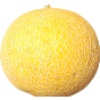
Label: Cantaloupe 1